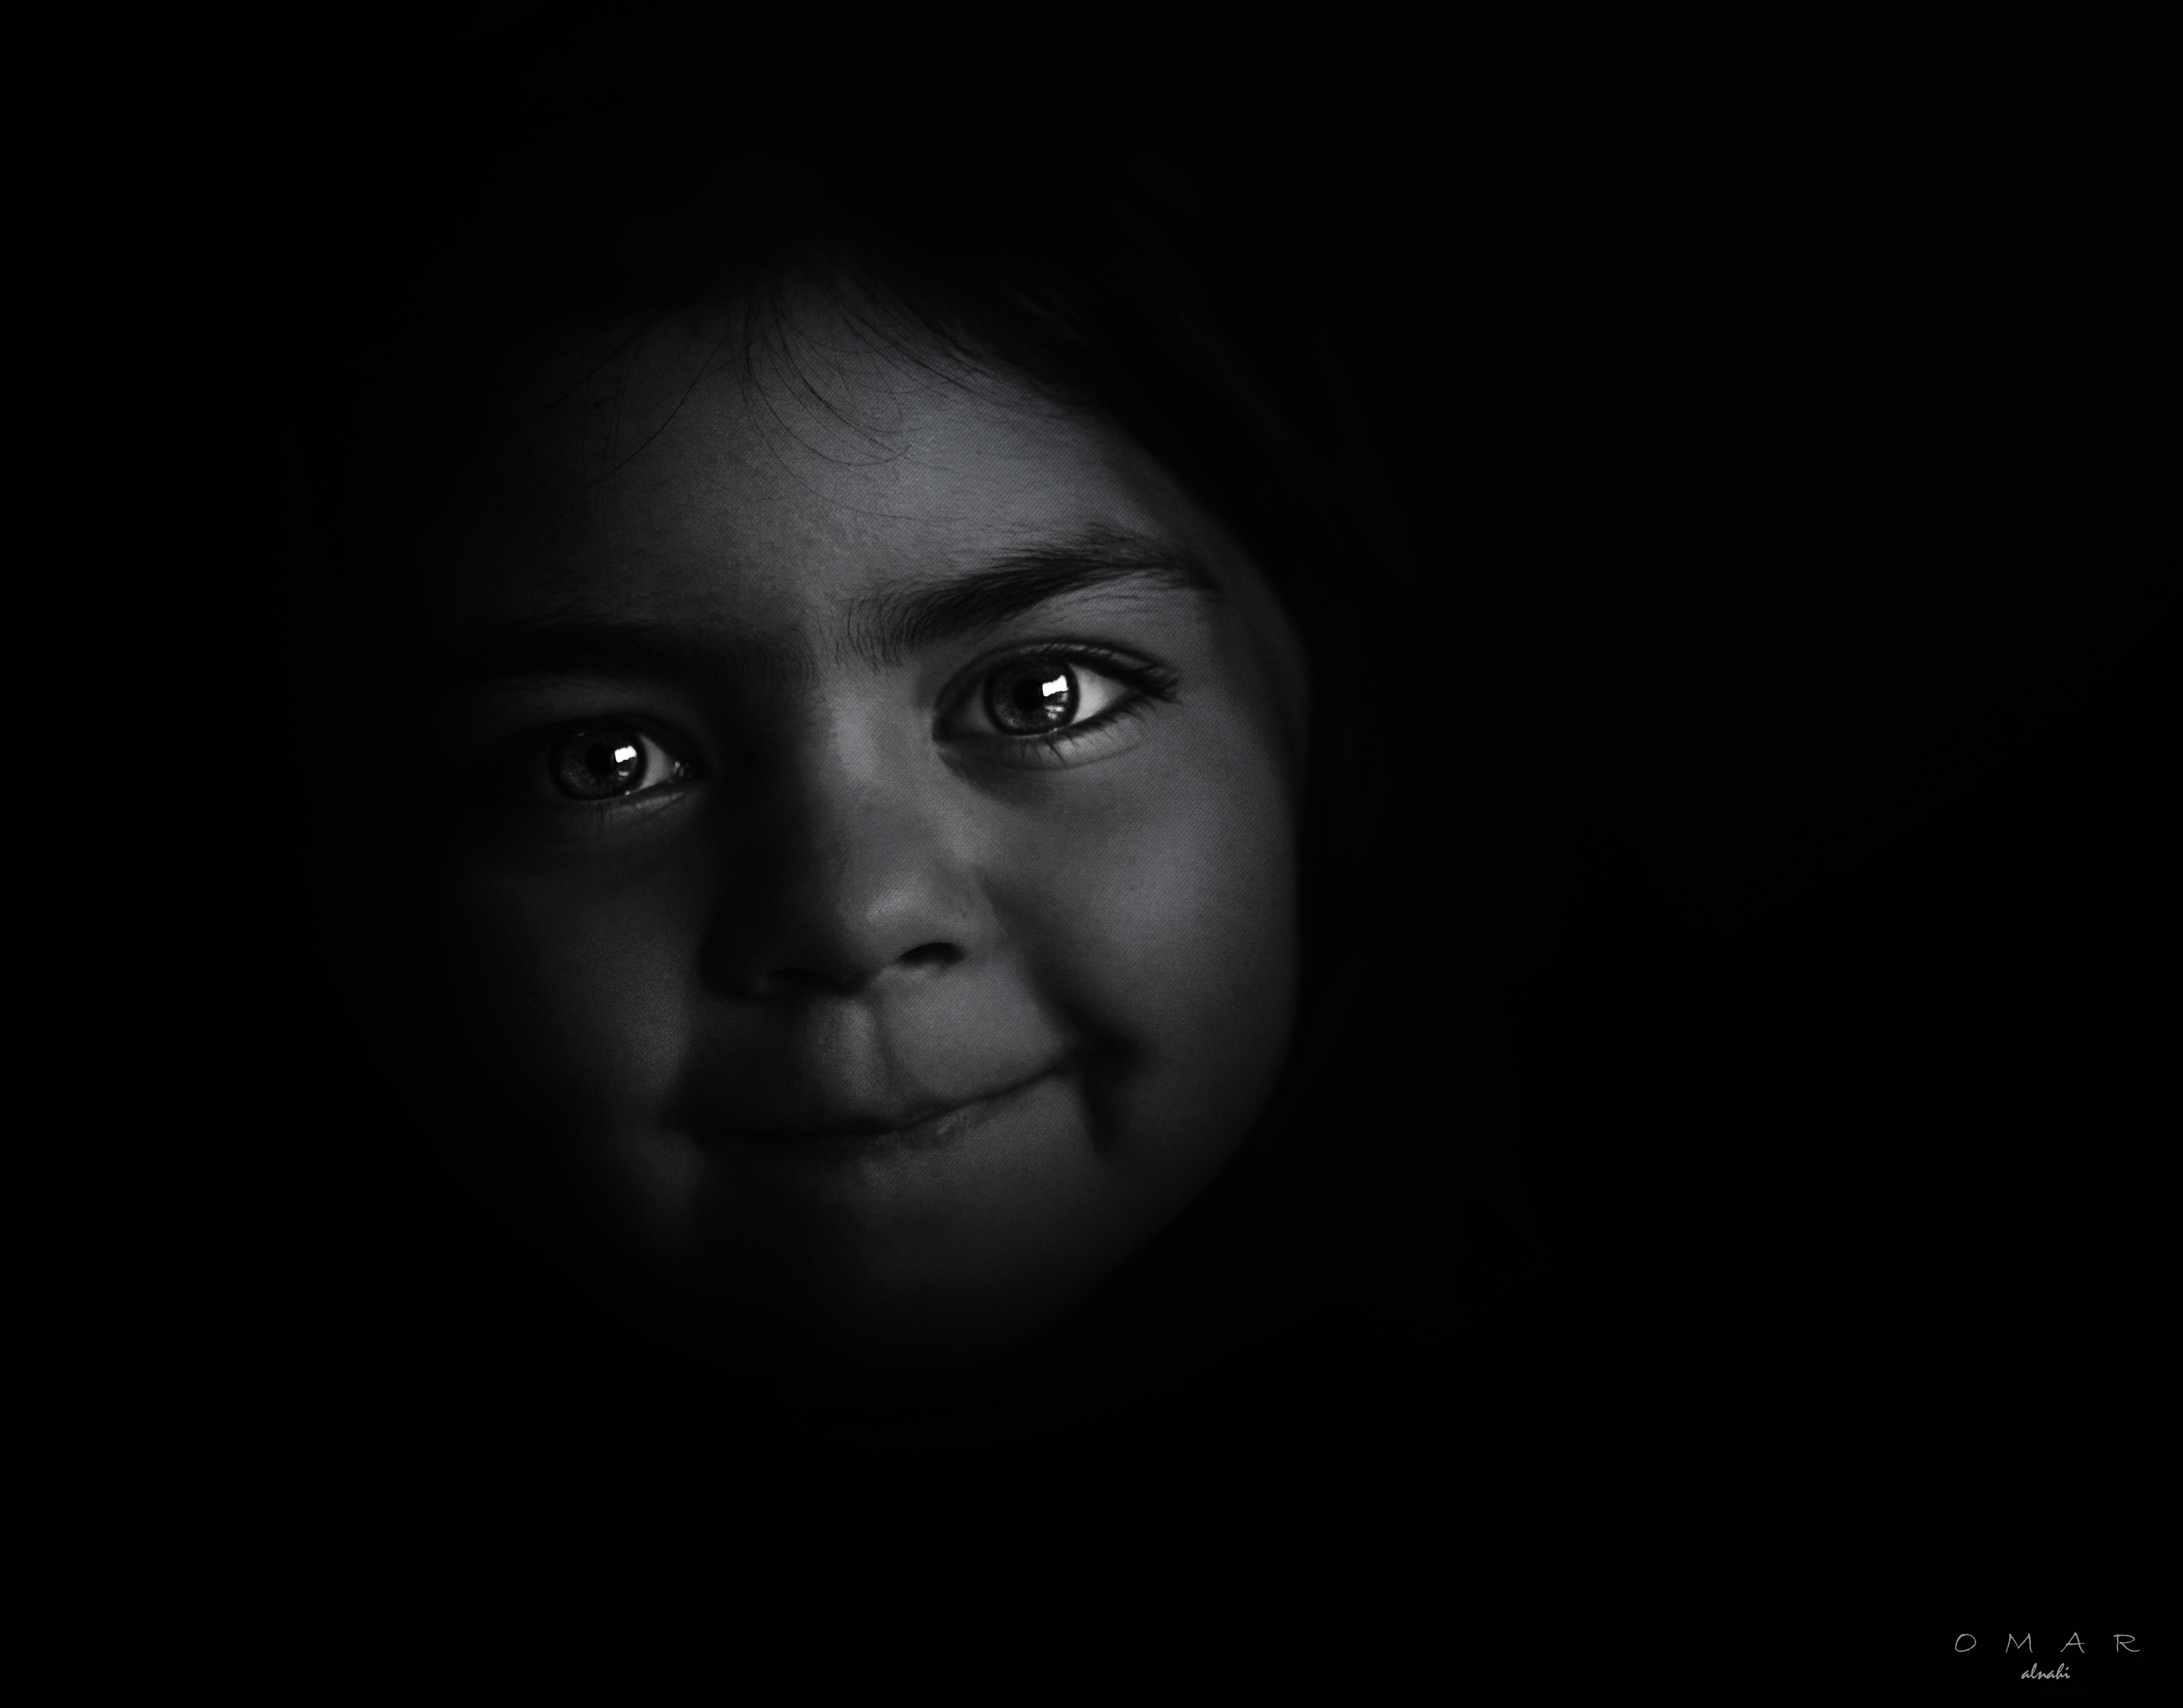
black and white, girl, photography, dark, portrait, child, darkness, black, monochrome, mouth, close up, face, nose, eyes, eye, head, organ, emotion, monochrome photography, portrait photography